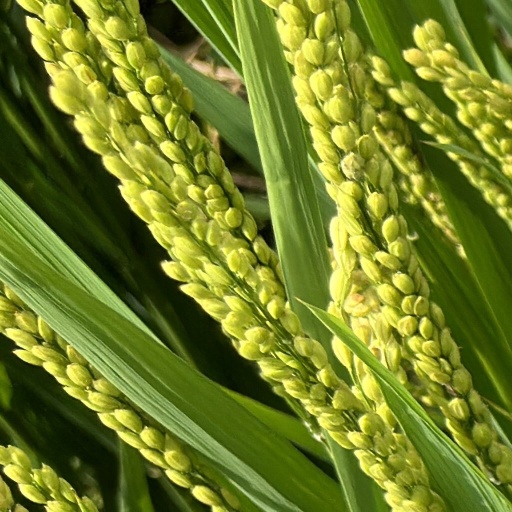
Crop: rice